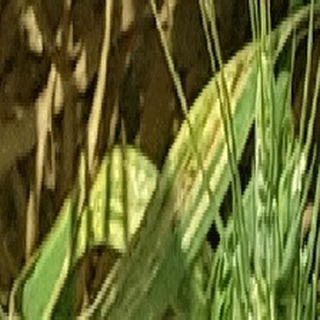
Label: wheat_yellow_rust